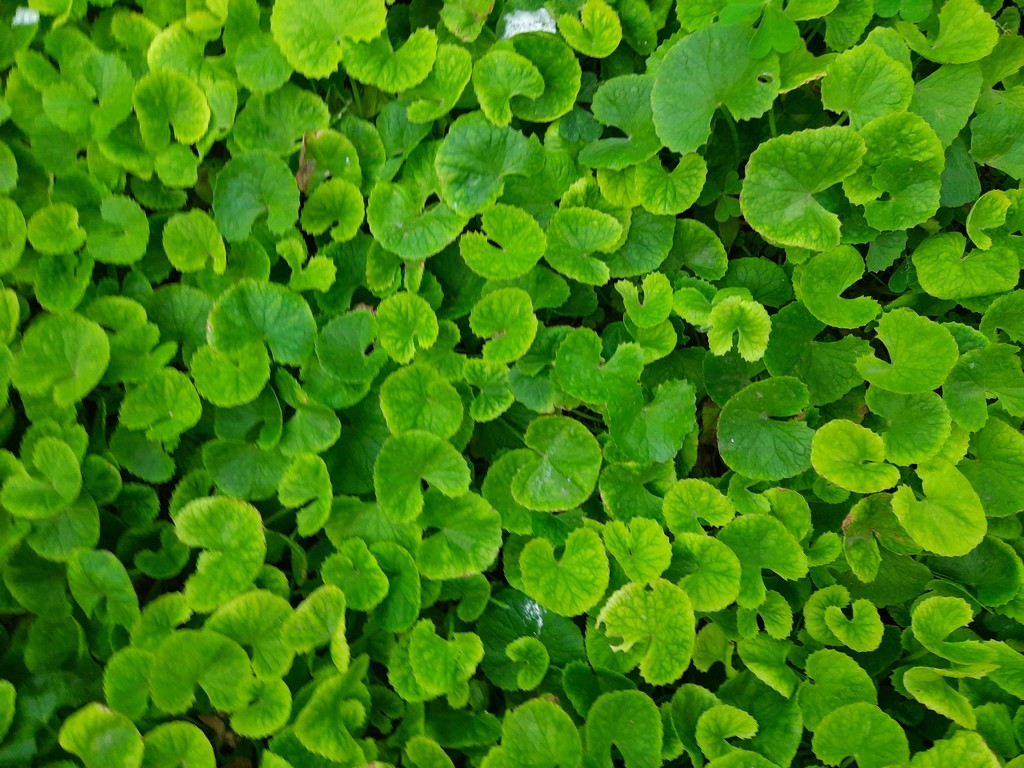
Label: Healthy